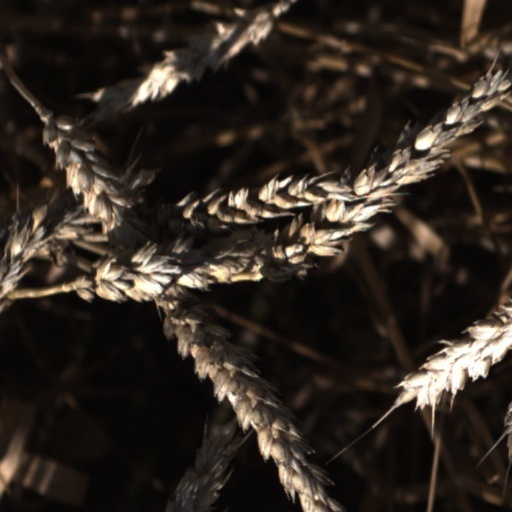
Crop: wheat